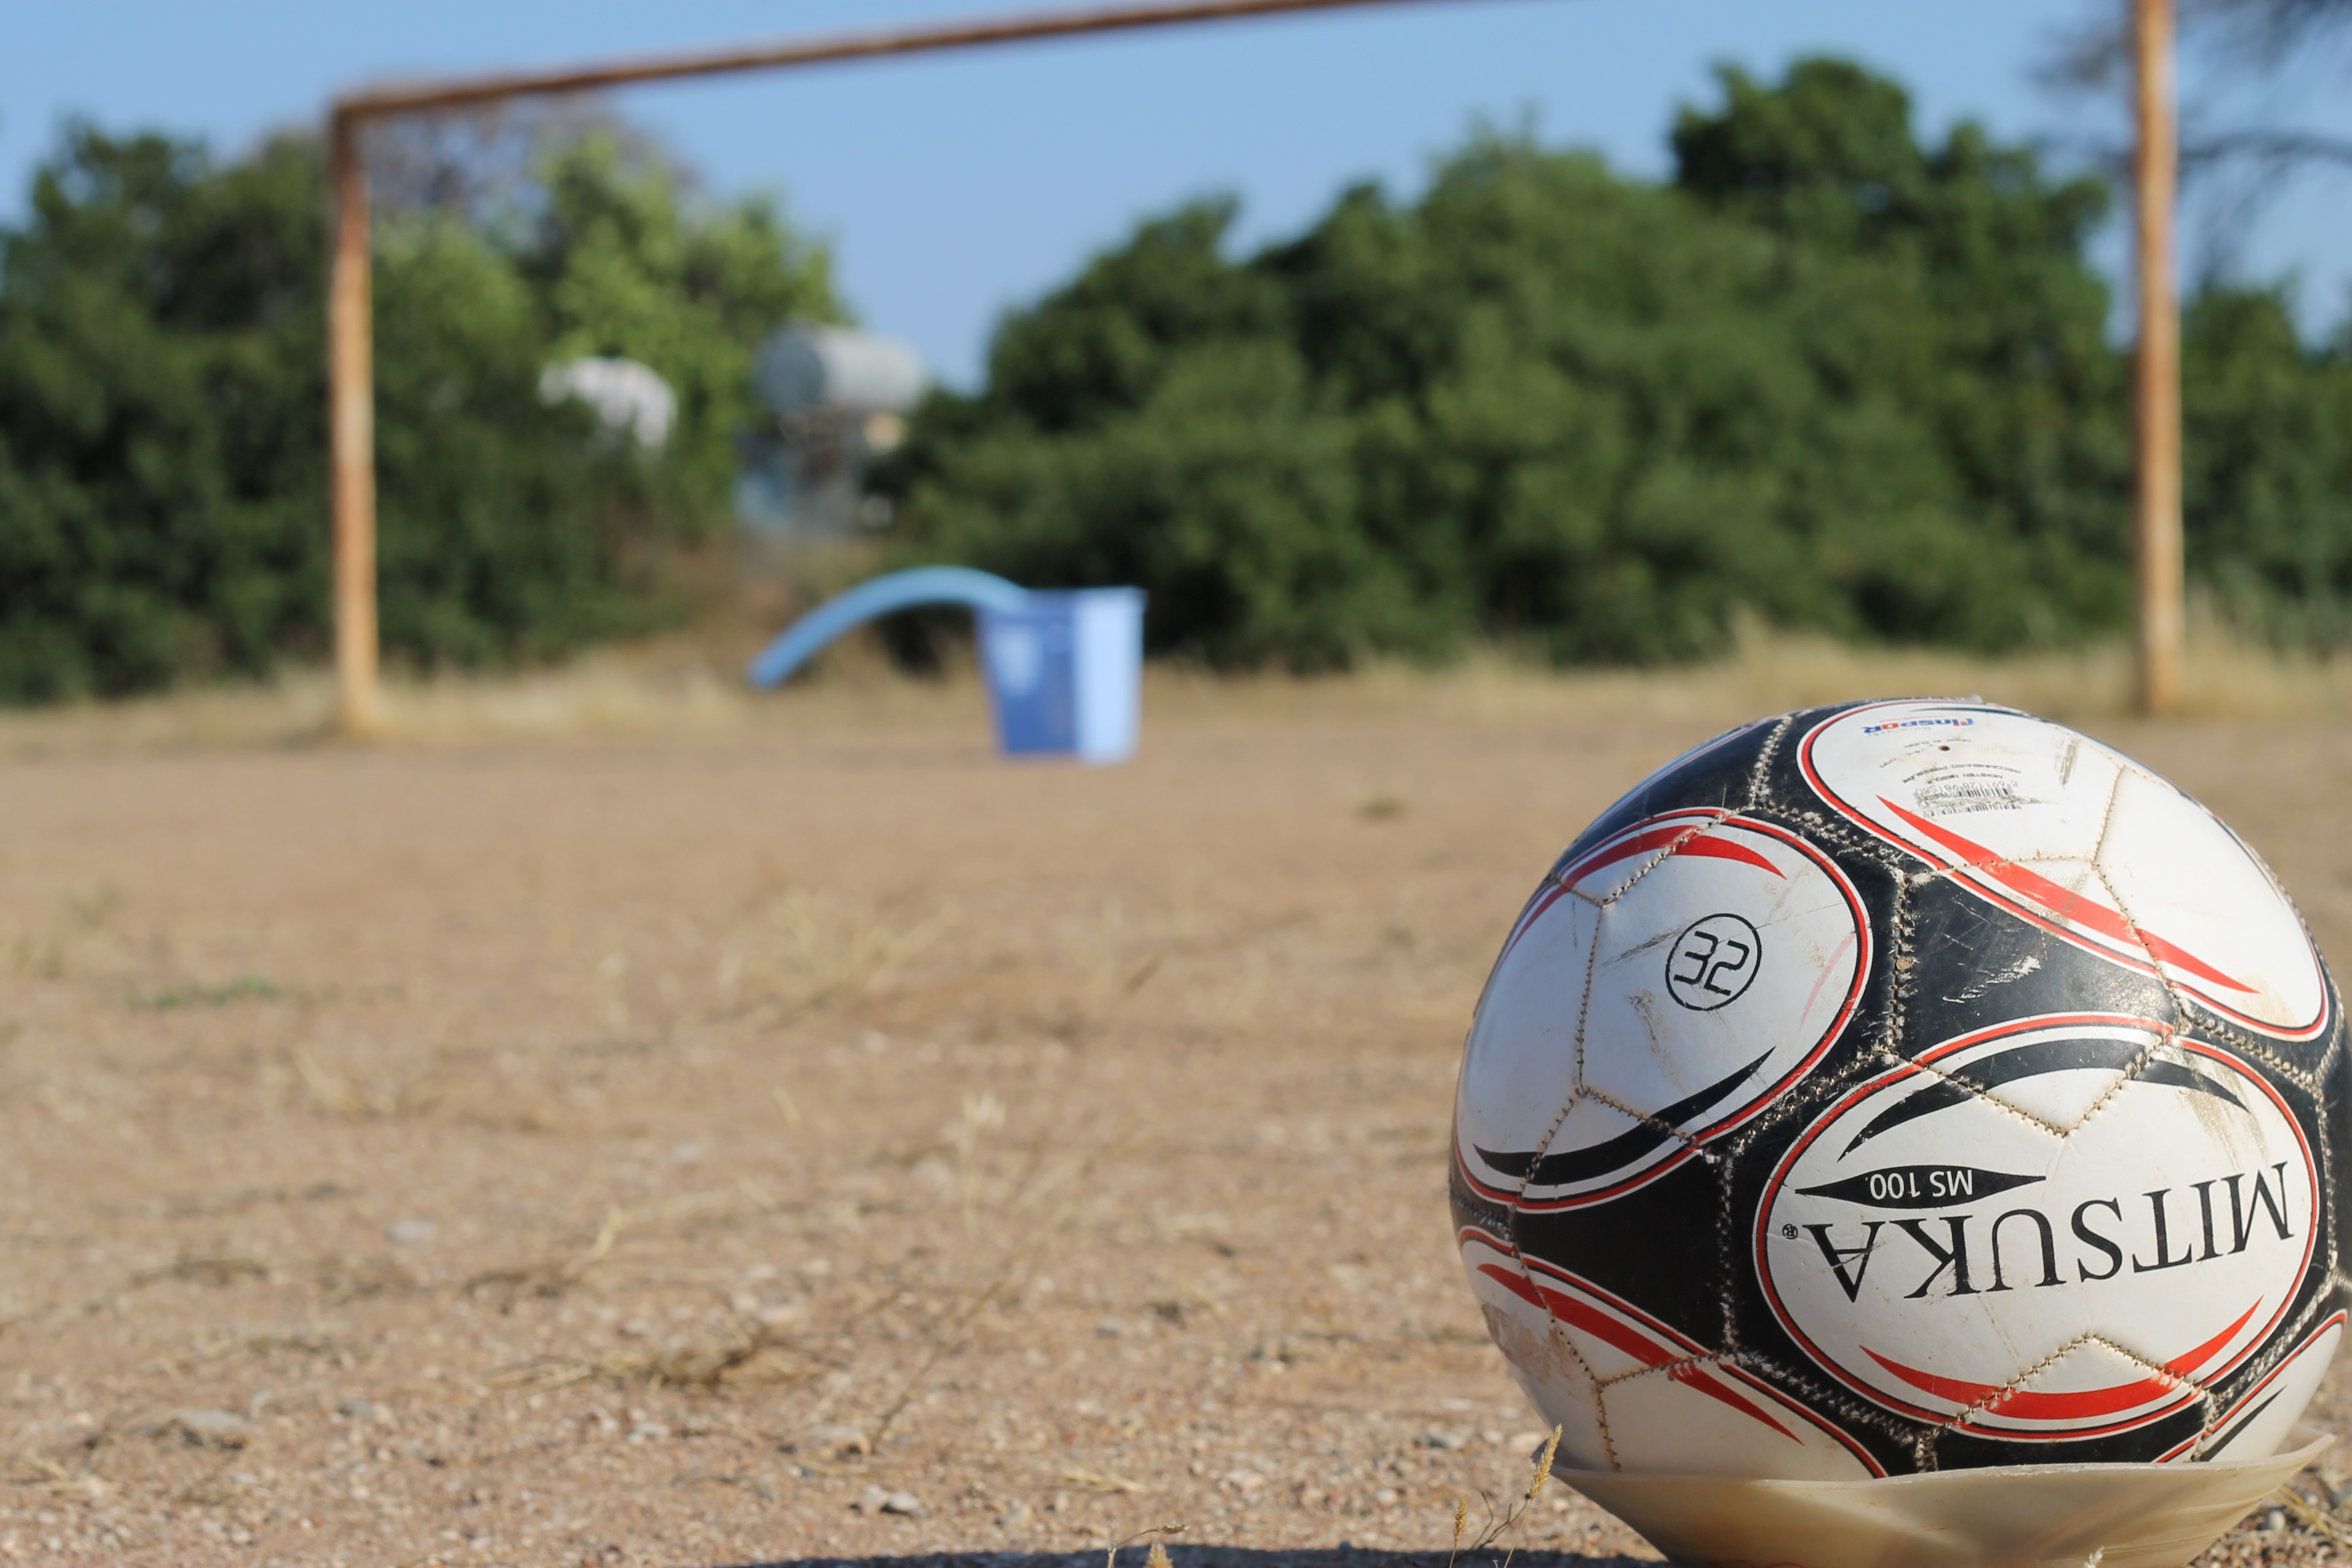
soccer, football, sports, ball, sport venue, dirt soccer field, mitsuka, penalty kick